IBM 6640

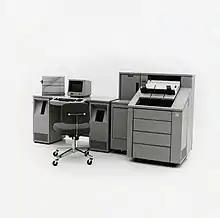
IBM Office System6 with 6640 printer

The IBM 6640 printer was one of the world's first office ink jet printers. It was originally announced as the 46/40 but later renamed as 6640, as part of the Office System/6 word processing range in 1976.